East Room

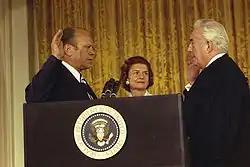
Gerald Ford is sworn in as 38th President of the United States in the East Room on August 8, 1974.

By the late 1940s, the East Room—along with the rest of the White House—was in such poor shape that its structural integrity was at risk. President Harry S. Truman was attending a concert in the East Room on February 11, 1947, when he was informed that the ceiling of the room was being pulled down by the weight of the chandeliers. The following day, the chandeliers were taken down. On October 26, 1948, plaster fell from the ceiling of the East Room, exposing a crack in the ceiling. Engineers discovered that the ceiling had also dropped by . The East Room was cleared of all furniture, and floor-to-ceiling X-shaped wooden braces erected in the room to stabilize it. The room was then sealed off. Engineers with the Public Building Administration and White House staff feared the entire building could collapse. President and Mrs. Truman left the White House on September 27, 1948, for a 45-day nationwide political barnstorming tour. When they returned to the White House on November 5, they were immediately informed that the White House had to be evacuated. The White House was closed to the public on November 7, and after a two-week vacation in Key West, Florida, the Trumans moved into Blair House on November 21, 1948.